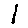
Label: 1